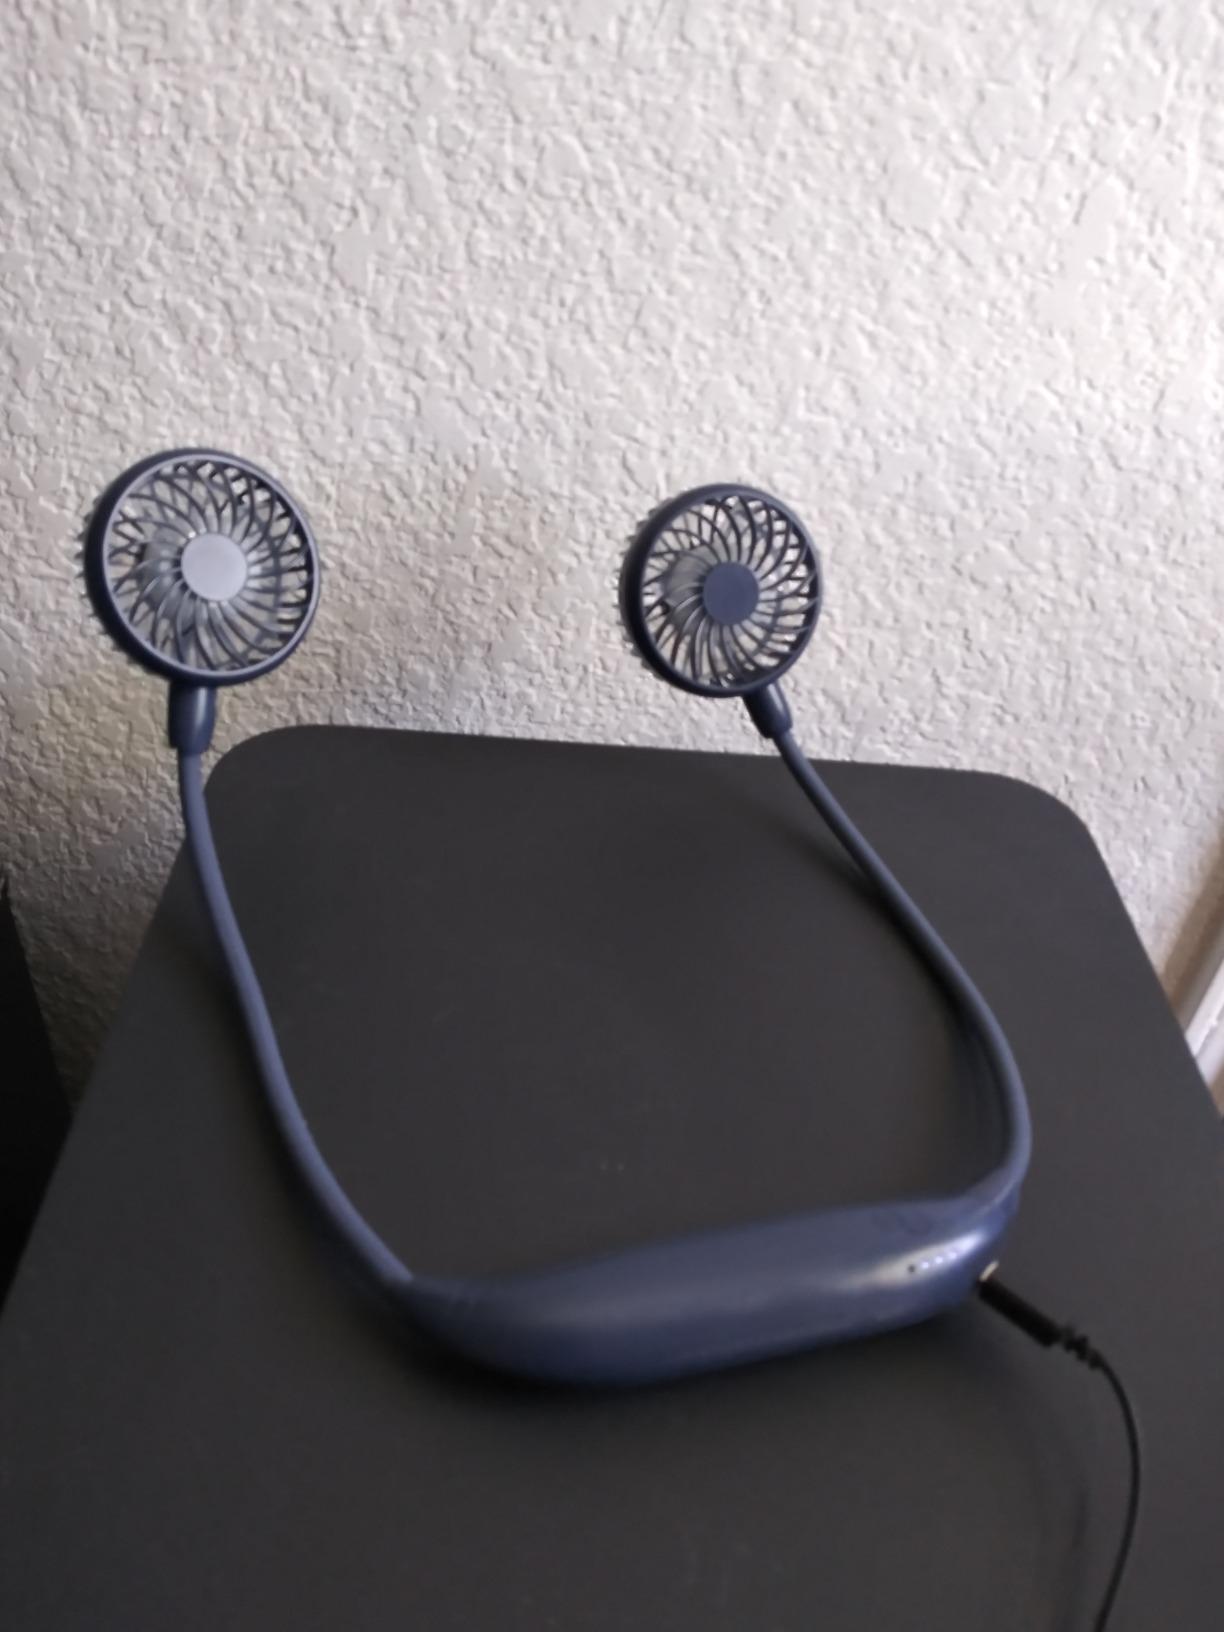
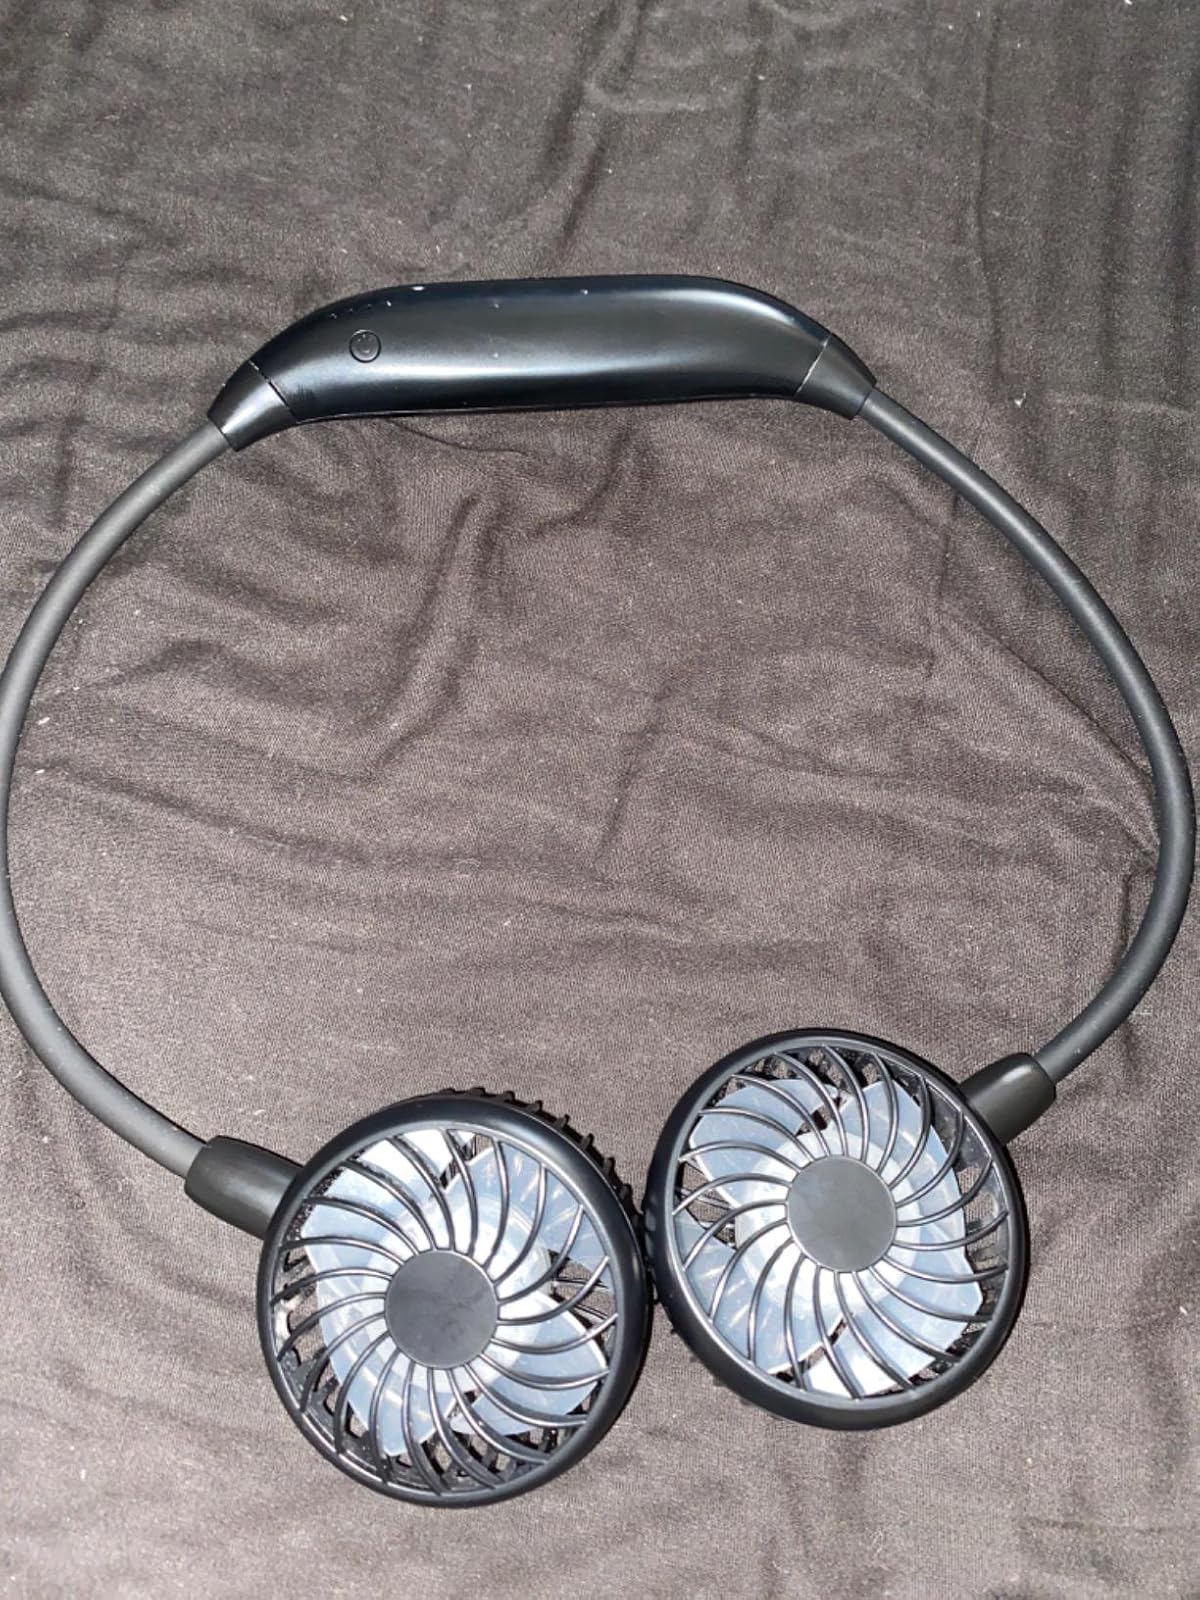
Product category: fan
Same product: no